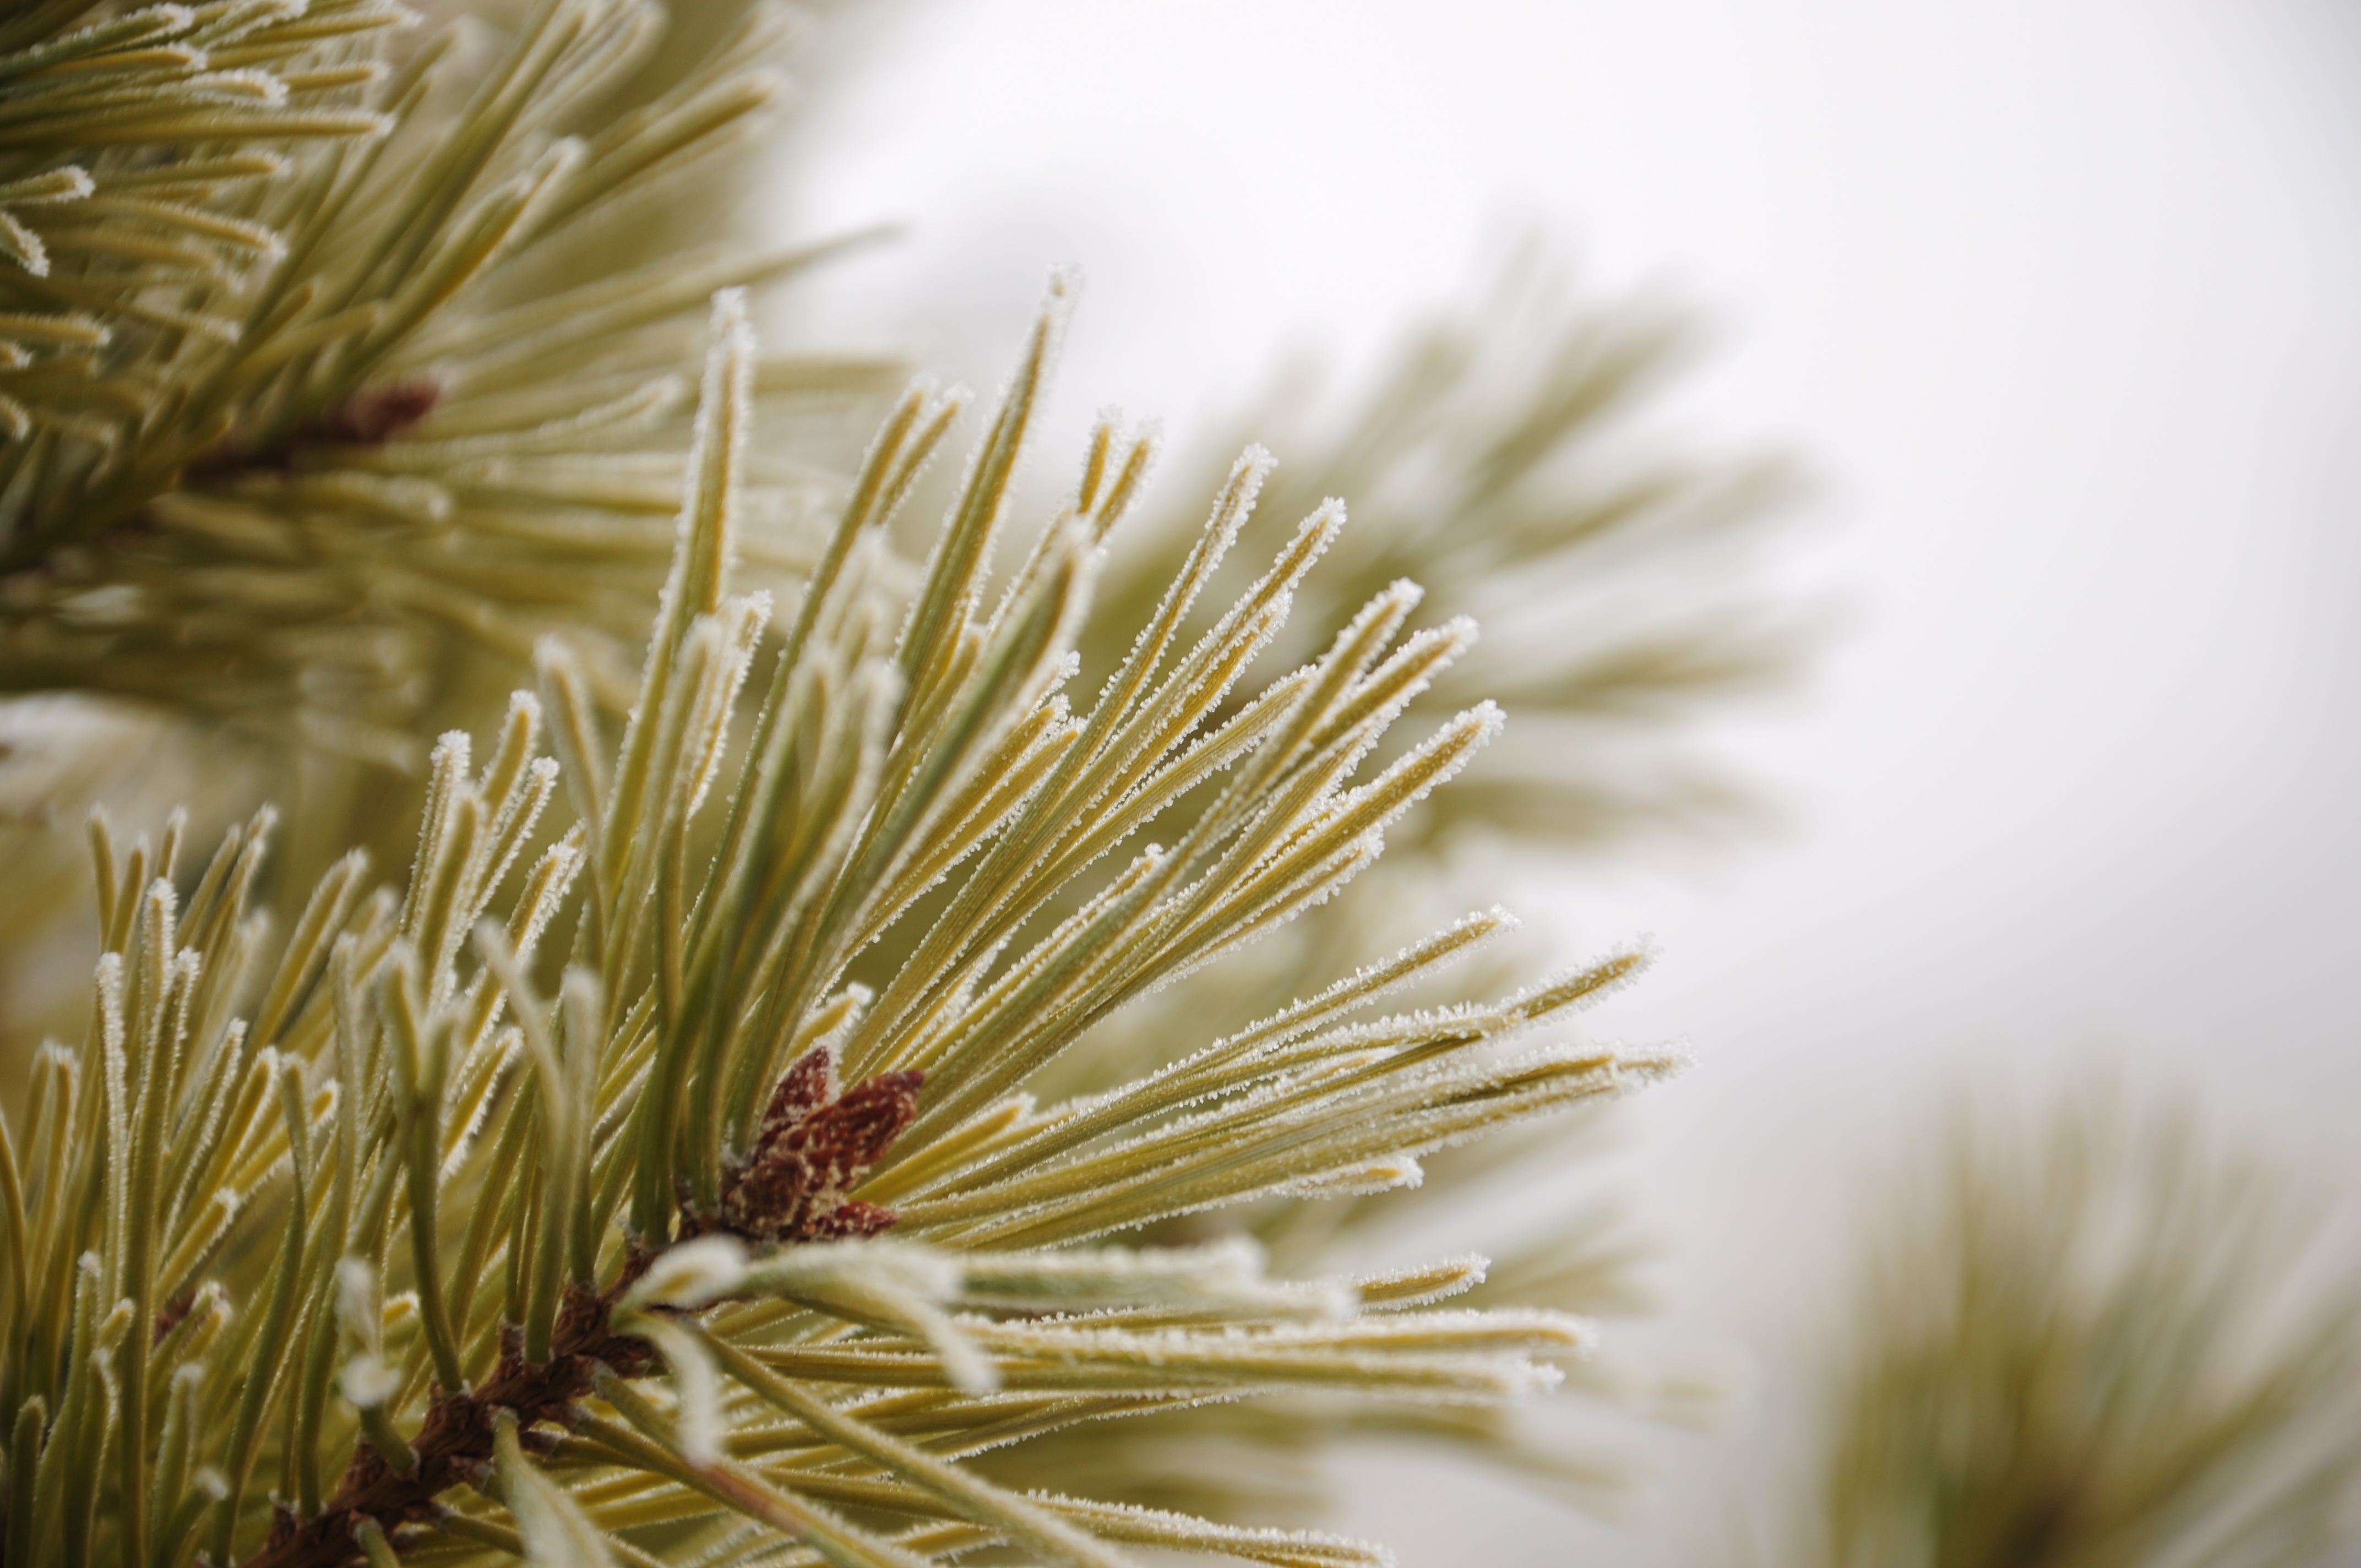
tree, nature, grass, branch, blossom, winter, plant, photography, sunlight, leaf, flower, frost, pine, pollen, green, botany, fir, flora, twig, close up, unforgettable, macro photography, flowering plant, grass family, plant stem, woody plant, land plant, thorns spines and prickles